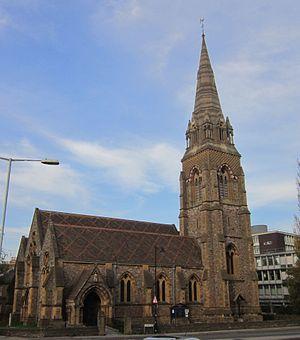
Taunton est une ville du comté de Somerset, en Angleterre. Le nom vient de « Ville sur la rivière Tone », ou « Tone Town » en anglais. Il y a un marché hebdomadaire. La ville est située à mi-chemin entre Bristol et Torquay, au pied des Blackdowns Hills qui culminent à 315 mètres. Elle est arrosée par la Tone, affluent de la Parrett qui se jette dans le canal de Bristol. Elle est en quelque sorte une porte vers la péninsule formée par le Devon et les Cornouailles à l'ouest.